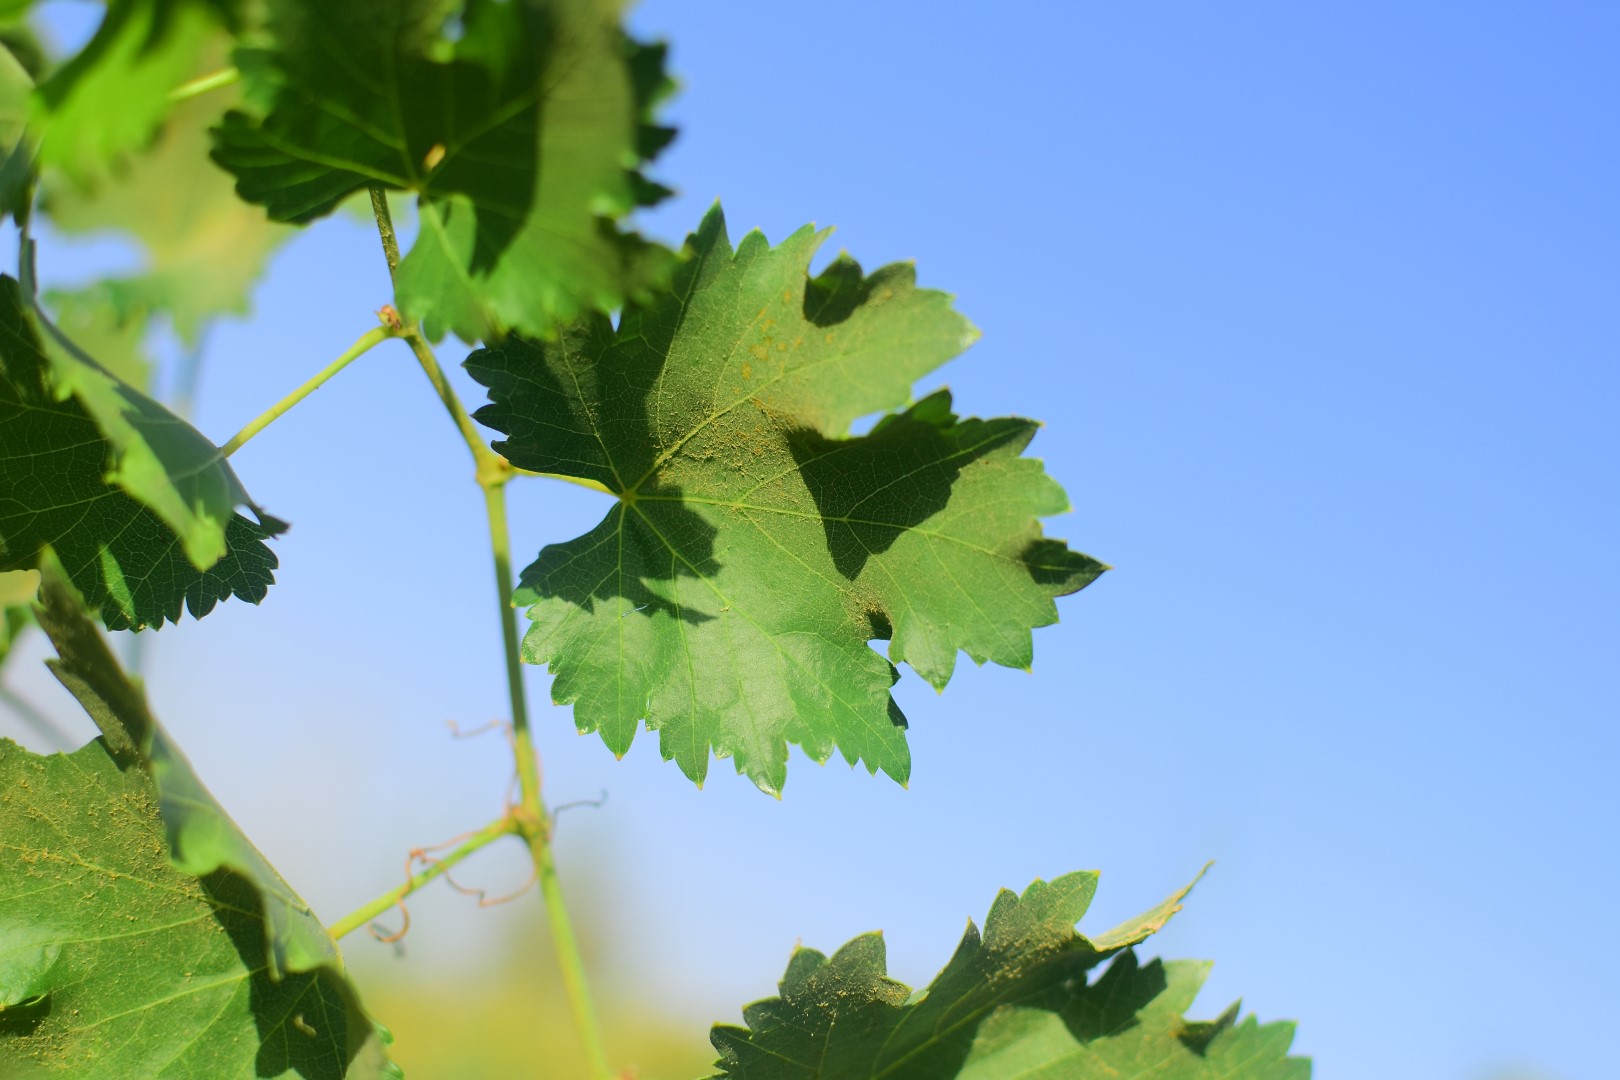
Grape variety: Deas Al-Annz